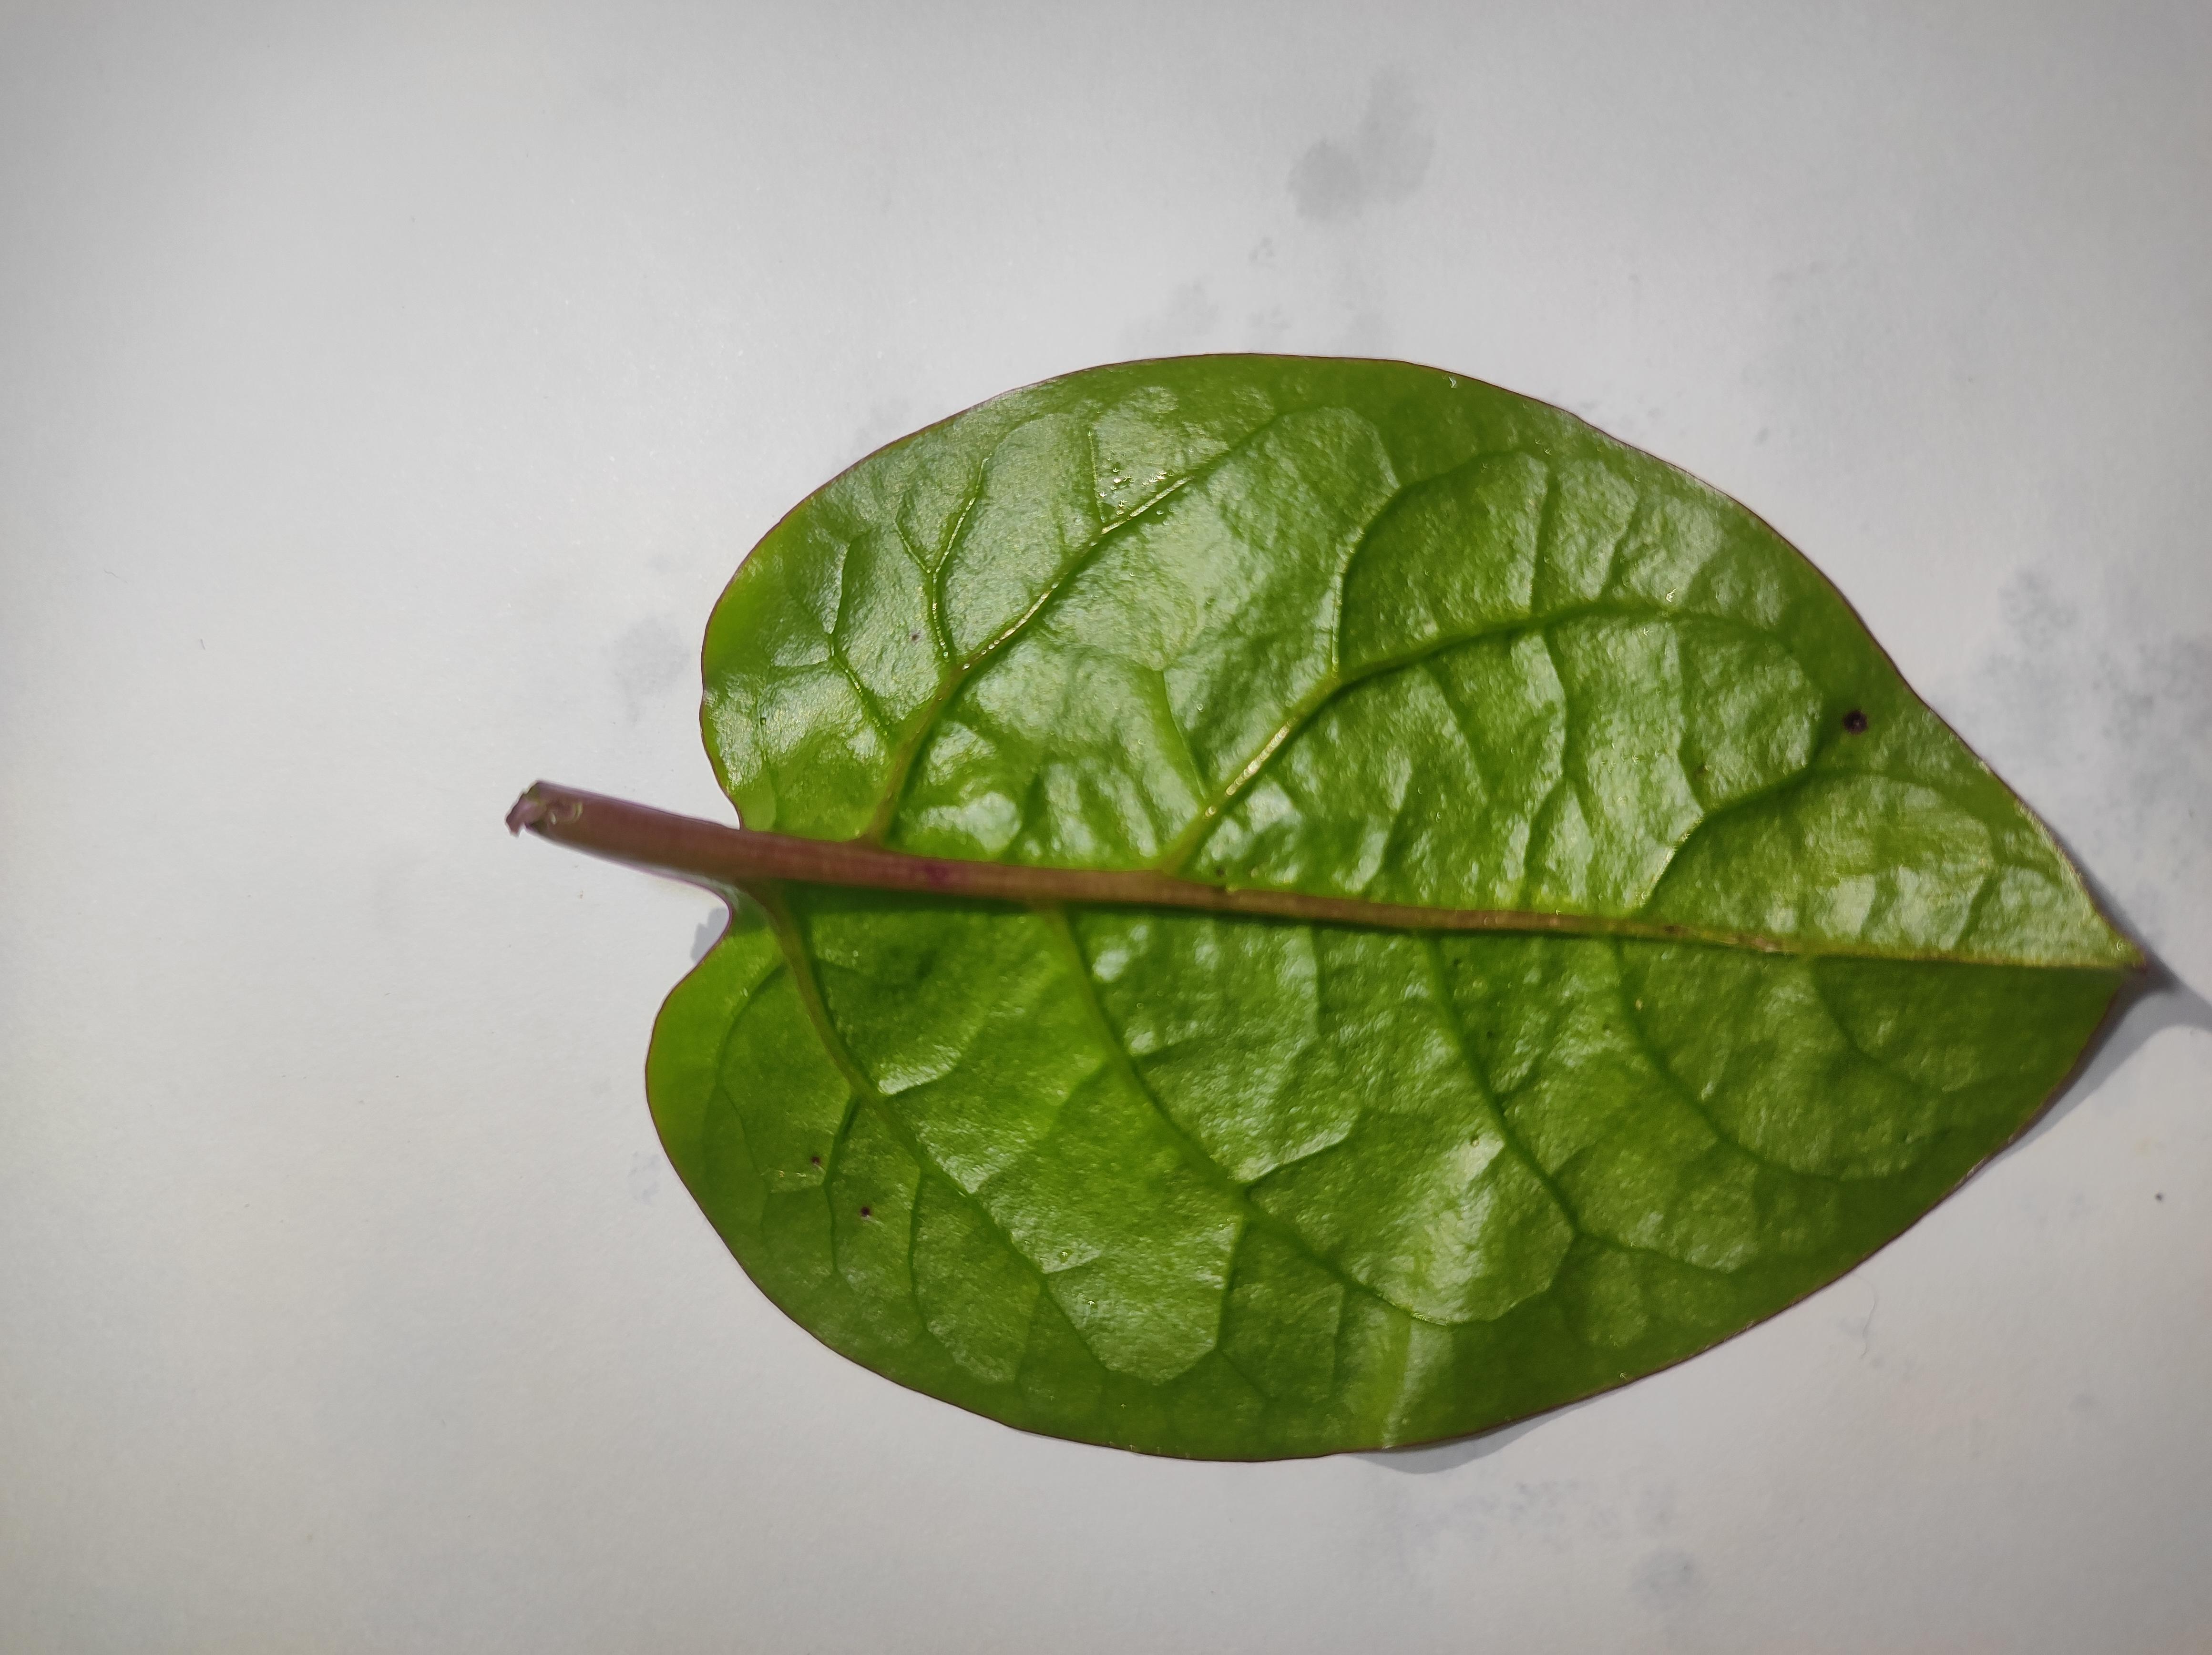
Label: healthy